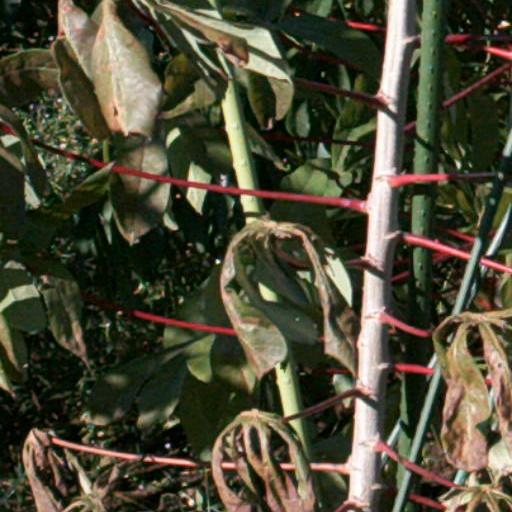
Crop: cassava